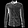
Label: Shirt